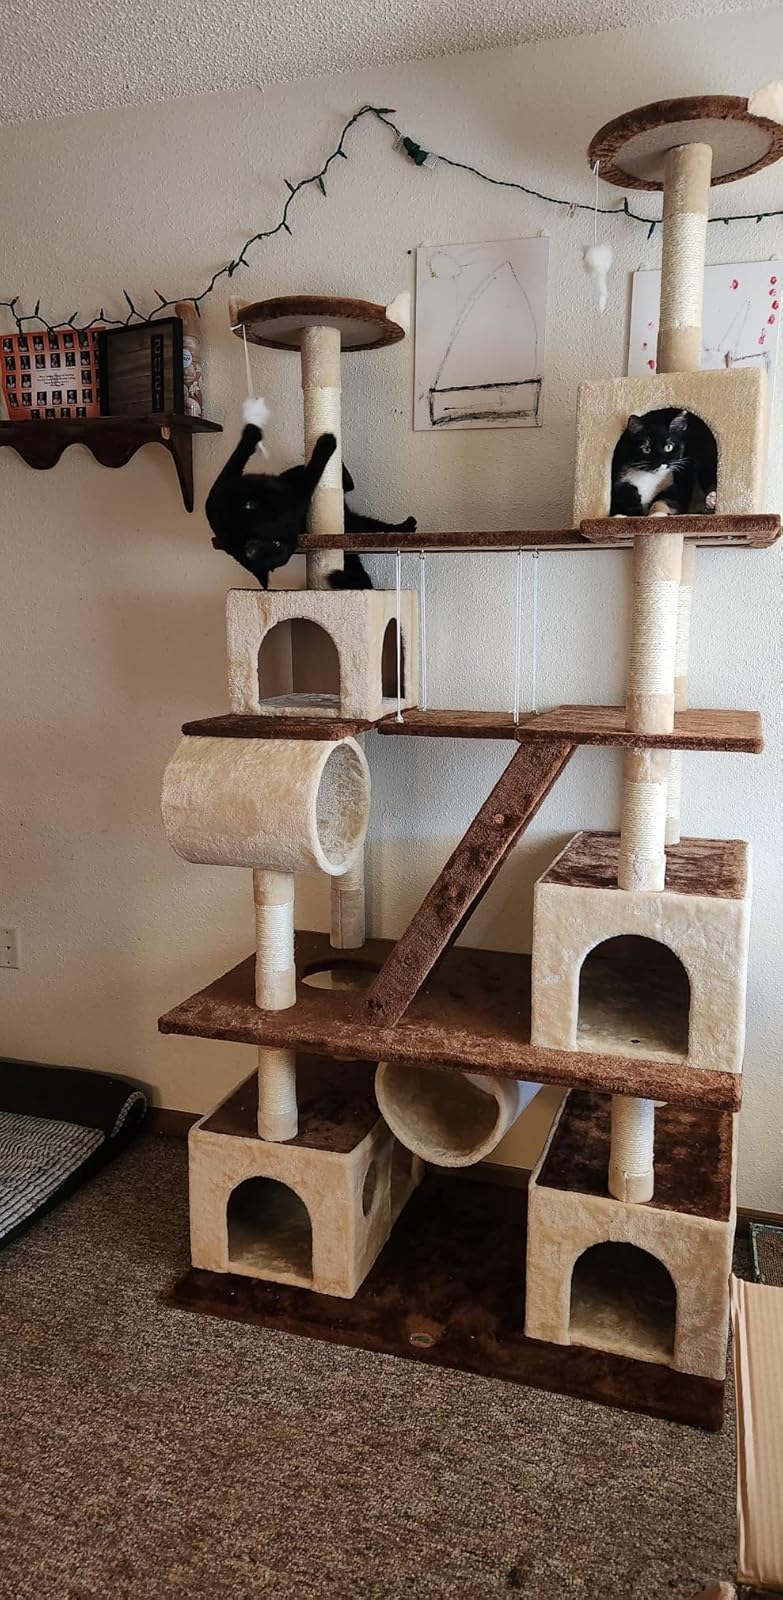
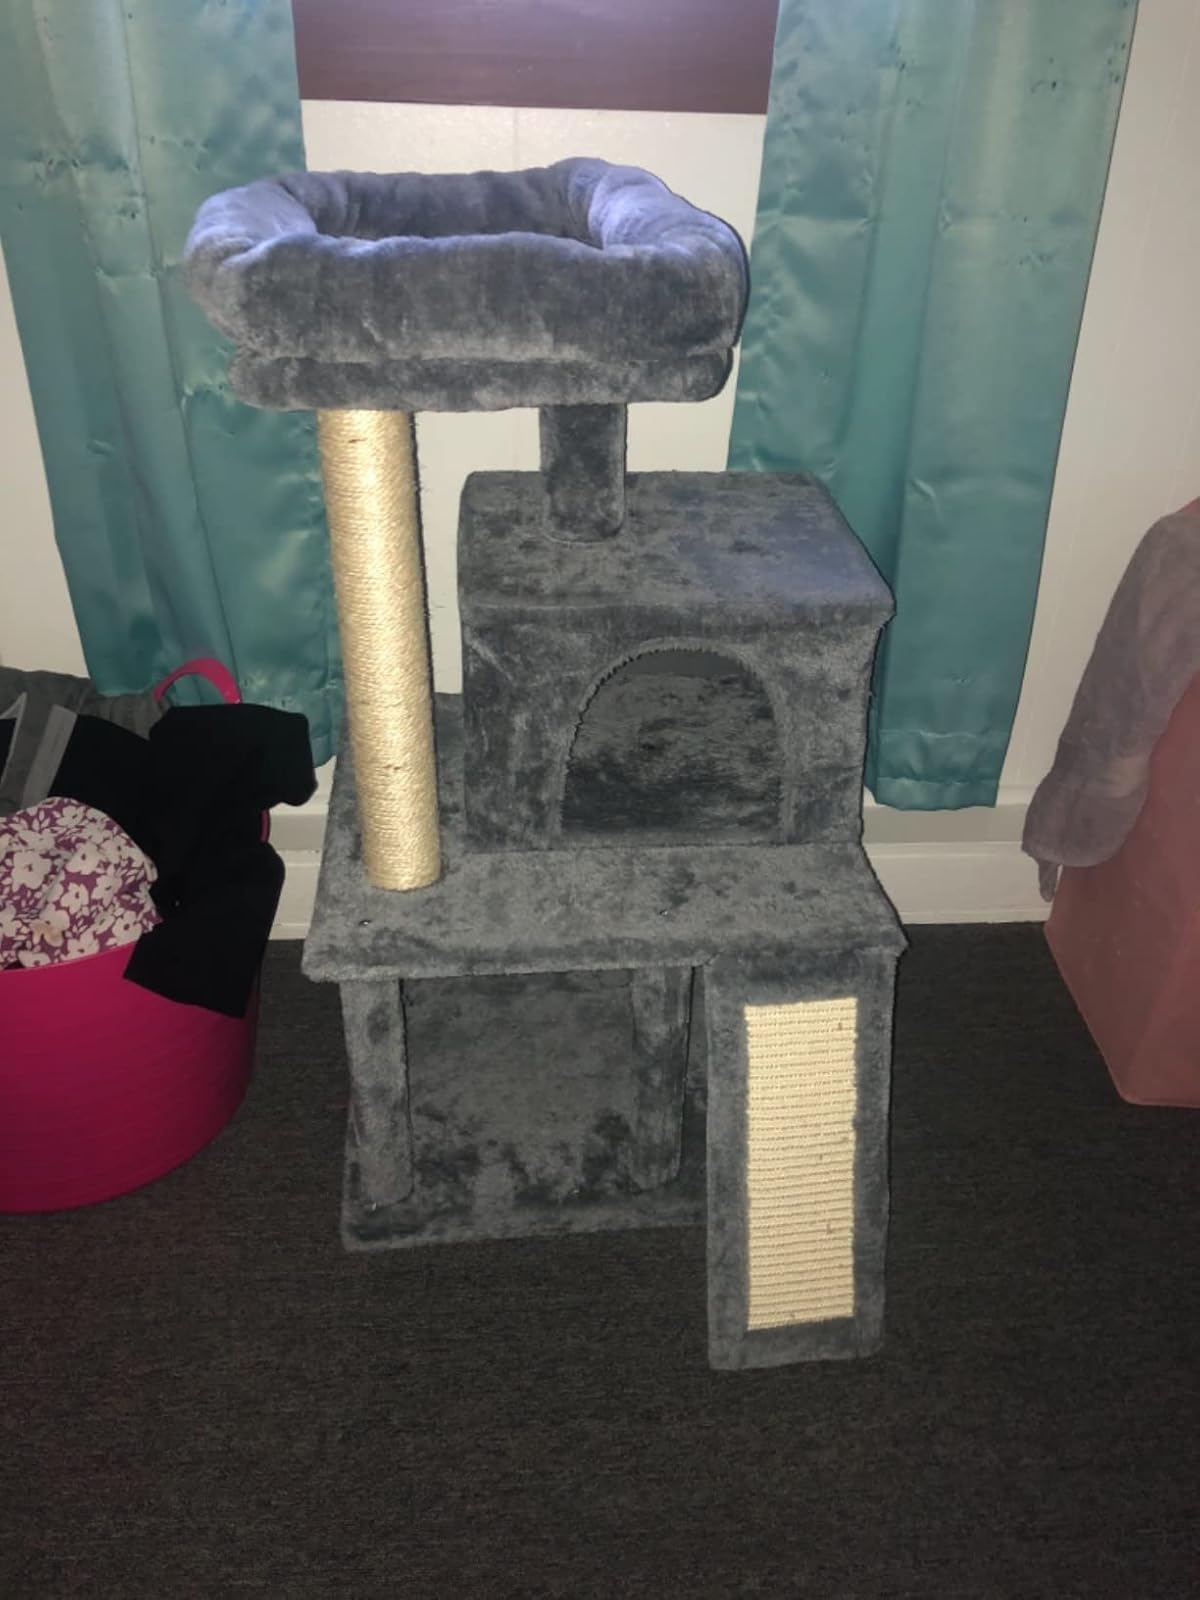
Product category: items_cat tree
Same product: no